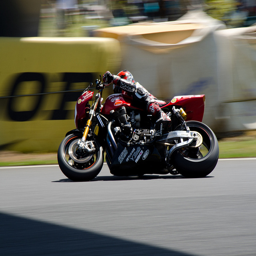
A motorcyclist speeds around a turn on a road,
This motorcycle is leaning low to take a curve.
A person is riding a motorcyle tilting to the side.
A motorcycle driver is taking a very fast turn.
A speeding photo of a professional motorcycle driver on the tracks.